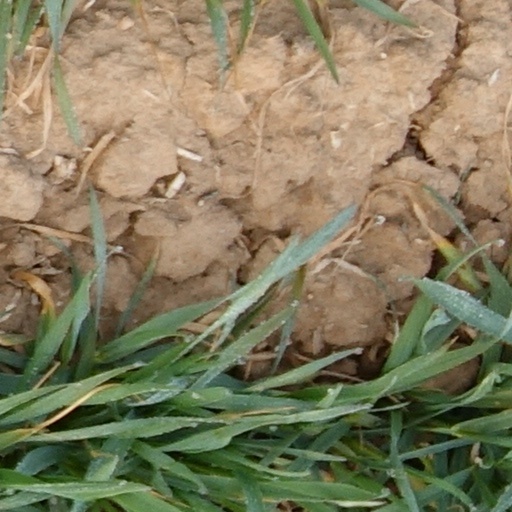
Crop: wheat